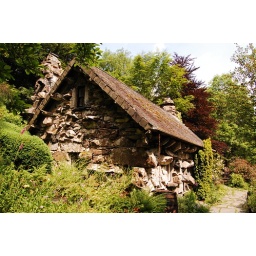
This house was built in one night and constructed entirely out of rocks and boulders